.hack

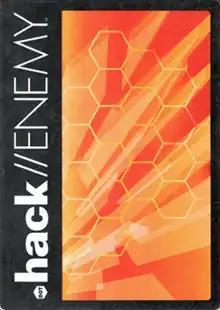
Cardback of the .hack//Enemy collectible card game

.hack Conglomerate is the current project of .hack by CyberConnect2 and various other companies and successor to Project .hack. The companies include Victor Entertainment, Nippon Cultural Broadcasting, Bandai, TV Tokyo, Bee Train, and Kadokawa Shoten. It encompasses a series of three PlayStation 2 games called ".hack//G.U.", an anime series called ".hack//Roots", prose, and manga. .hack Conglomerate focuses on times and installments after the original "The World" MMORPG.